Flavobacteriia

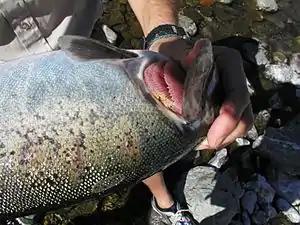
Columnaris disease ("Flavobacterium columnaris") in the gill of a chinook salmon.

One possible disease is bacterial cold water disease caused by "Flavobacterium psychrophilum" in rainbow trout, which can cause tissue erosion, jaw ulcerations, inflammation, and behavioural issues. It can also cause acute losses in young rainbow trout, known as rainbow trout fry syndrome. In 2005, the National Center for Cool and Cold Water Aquaculture measured survival rate to be 29.3% from these diseases.